Shenandoah-Dives Mill

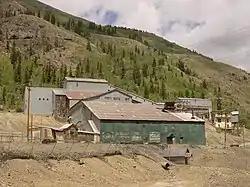

The Shenandoah-Dives Mill or Mayflower Mill is an intact and functional but inactive historic ore mill east of Silverton, Colorado, United States. The mill was built in 1929 to recover gold, silver, lead, zinc, and copper from ore mined at the Mayflower mine and brought to the mill by an aerial tramway. Regularly active until 1945, it houses still-functional equipment for the separation by flotation of metals from crushed ores. It is the only intact and functional mill of its kind in Colorado. It was included in the expanded Silverton Historic District in 1997, and was declared a National Historic Landmark on its own in 2000. The mill is owned by the San Juan County Historic Society, which staffs an information and gift shop at the mill under the name Mayflower Mill. The mill is open for self-guided tours in the summer months.